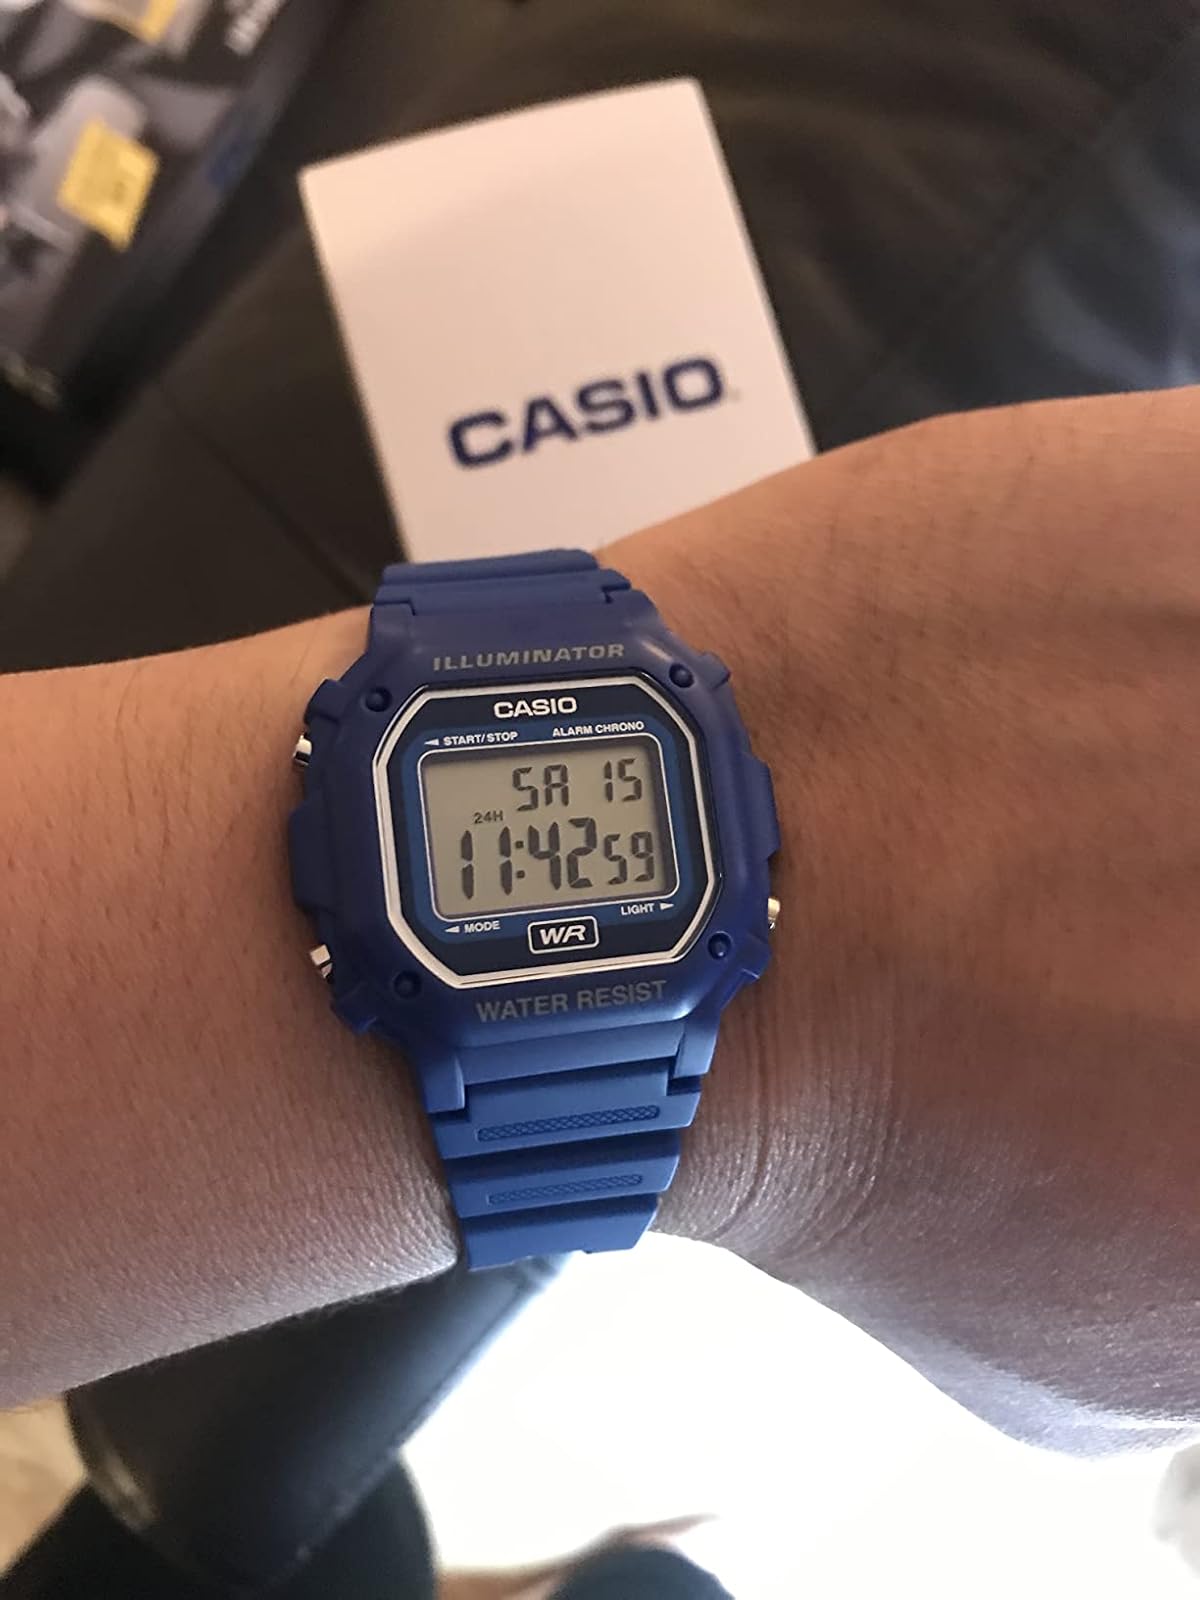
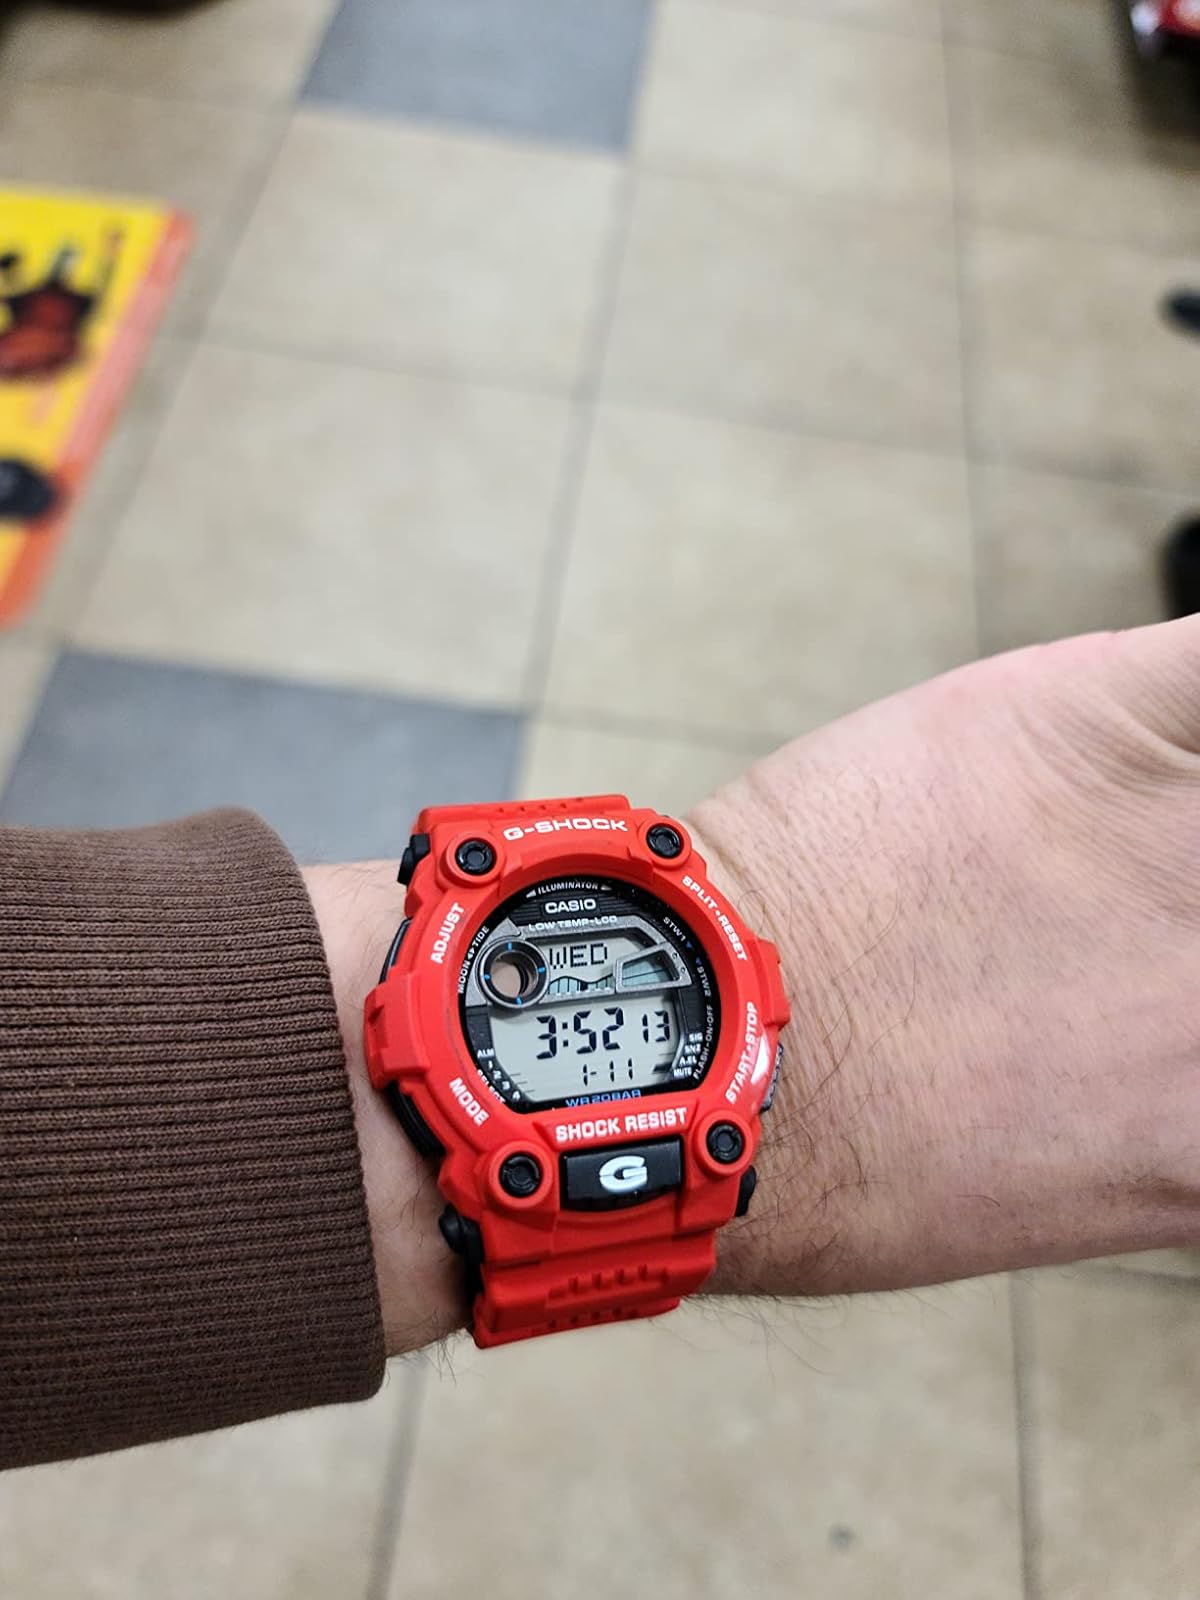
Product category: accessories_watch
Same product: no